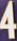
Number: 4